Andy Denzler

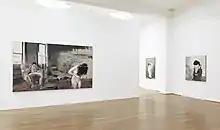
Installation View of Denzler's solo exhibition at Ludwigmuseum Koblenz, Germany

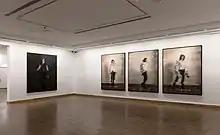
Installation View of Denzler's solo exhibition at Kunstforum Wien, Vienna, 2018

"I bring time and motion into the imagery, by using both time and motion. It’s an alla prima technique, painting wet-on-wet; I control the speed of the painting process, because there is a limited amount of time before the canvas dries". Through the streaks of the blurred image surface, Denzler's paintings appear as if the time on them has momentarily stopped. Denzler's works move between abstraction and reality. With the classic means of oil painting, the artist endeavors to fathom the borderlines between fiction and reality. Through his mostly horizontal use of a squeegee for blurring the oil paint, which he previously applies to the canvas in heavy impasto and thick layers, he achieves the impression of the object's motion blur or the notion of a distorted, faltering video recording. Time freezes. The paintings are snap-shots of events that take place, blurred, distorted movements, Freeze Frames that stylistically move between Photorealism and Abstract Expressionism. In his paintings Denzler frequently alludes to our life in a disruptive age of lens based images.